KIAA2012

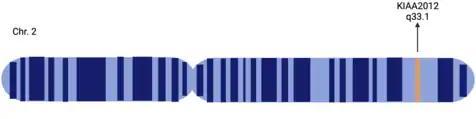
Ideogram of human chromosome 2 showing the location of KIAA2012 <a href="https%3A//www.biorender.com/">(Image generated using BioRender)

KIAA2012 is located on the positive sense strand at position 2q33.1. KIAA2012 has 24 exons, and it spans 131,934 bases including introns. No aliases or common names are used in addition to KIAA2012.